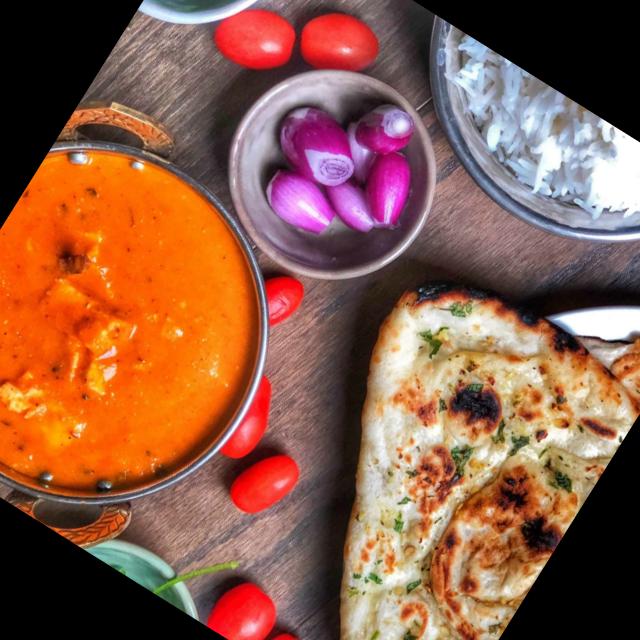
Dish: shahi_paneer